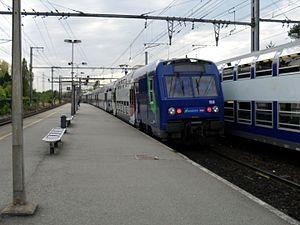
Gare de La Verrière